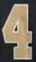
Number: 4